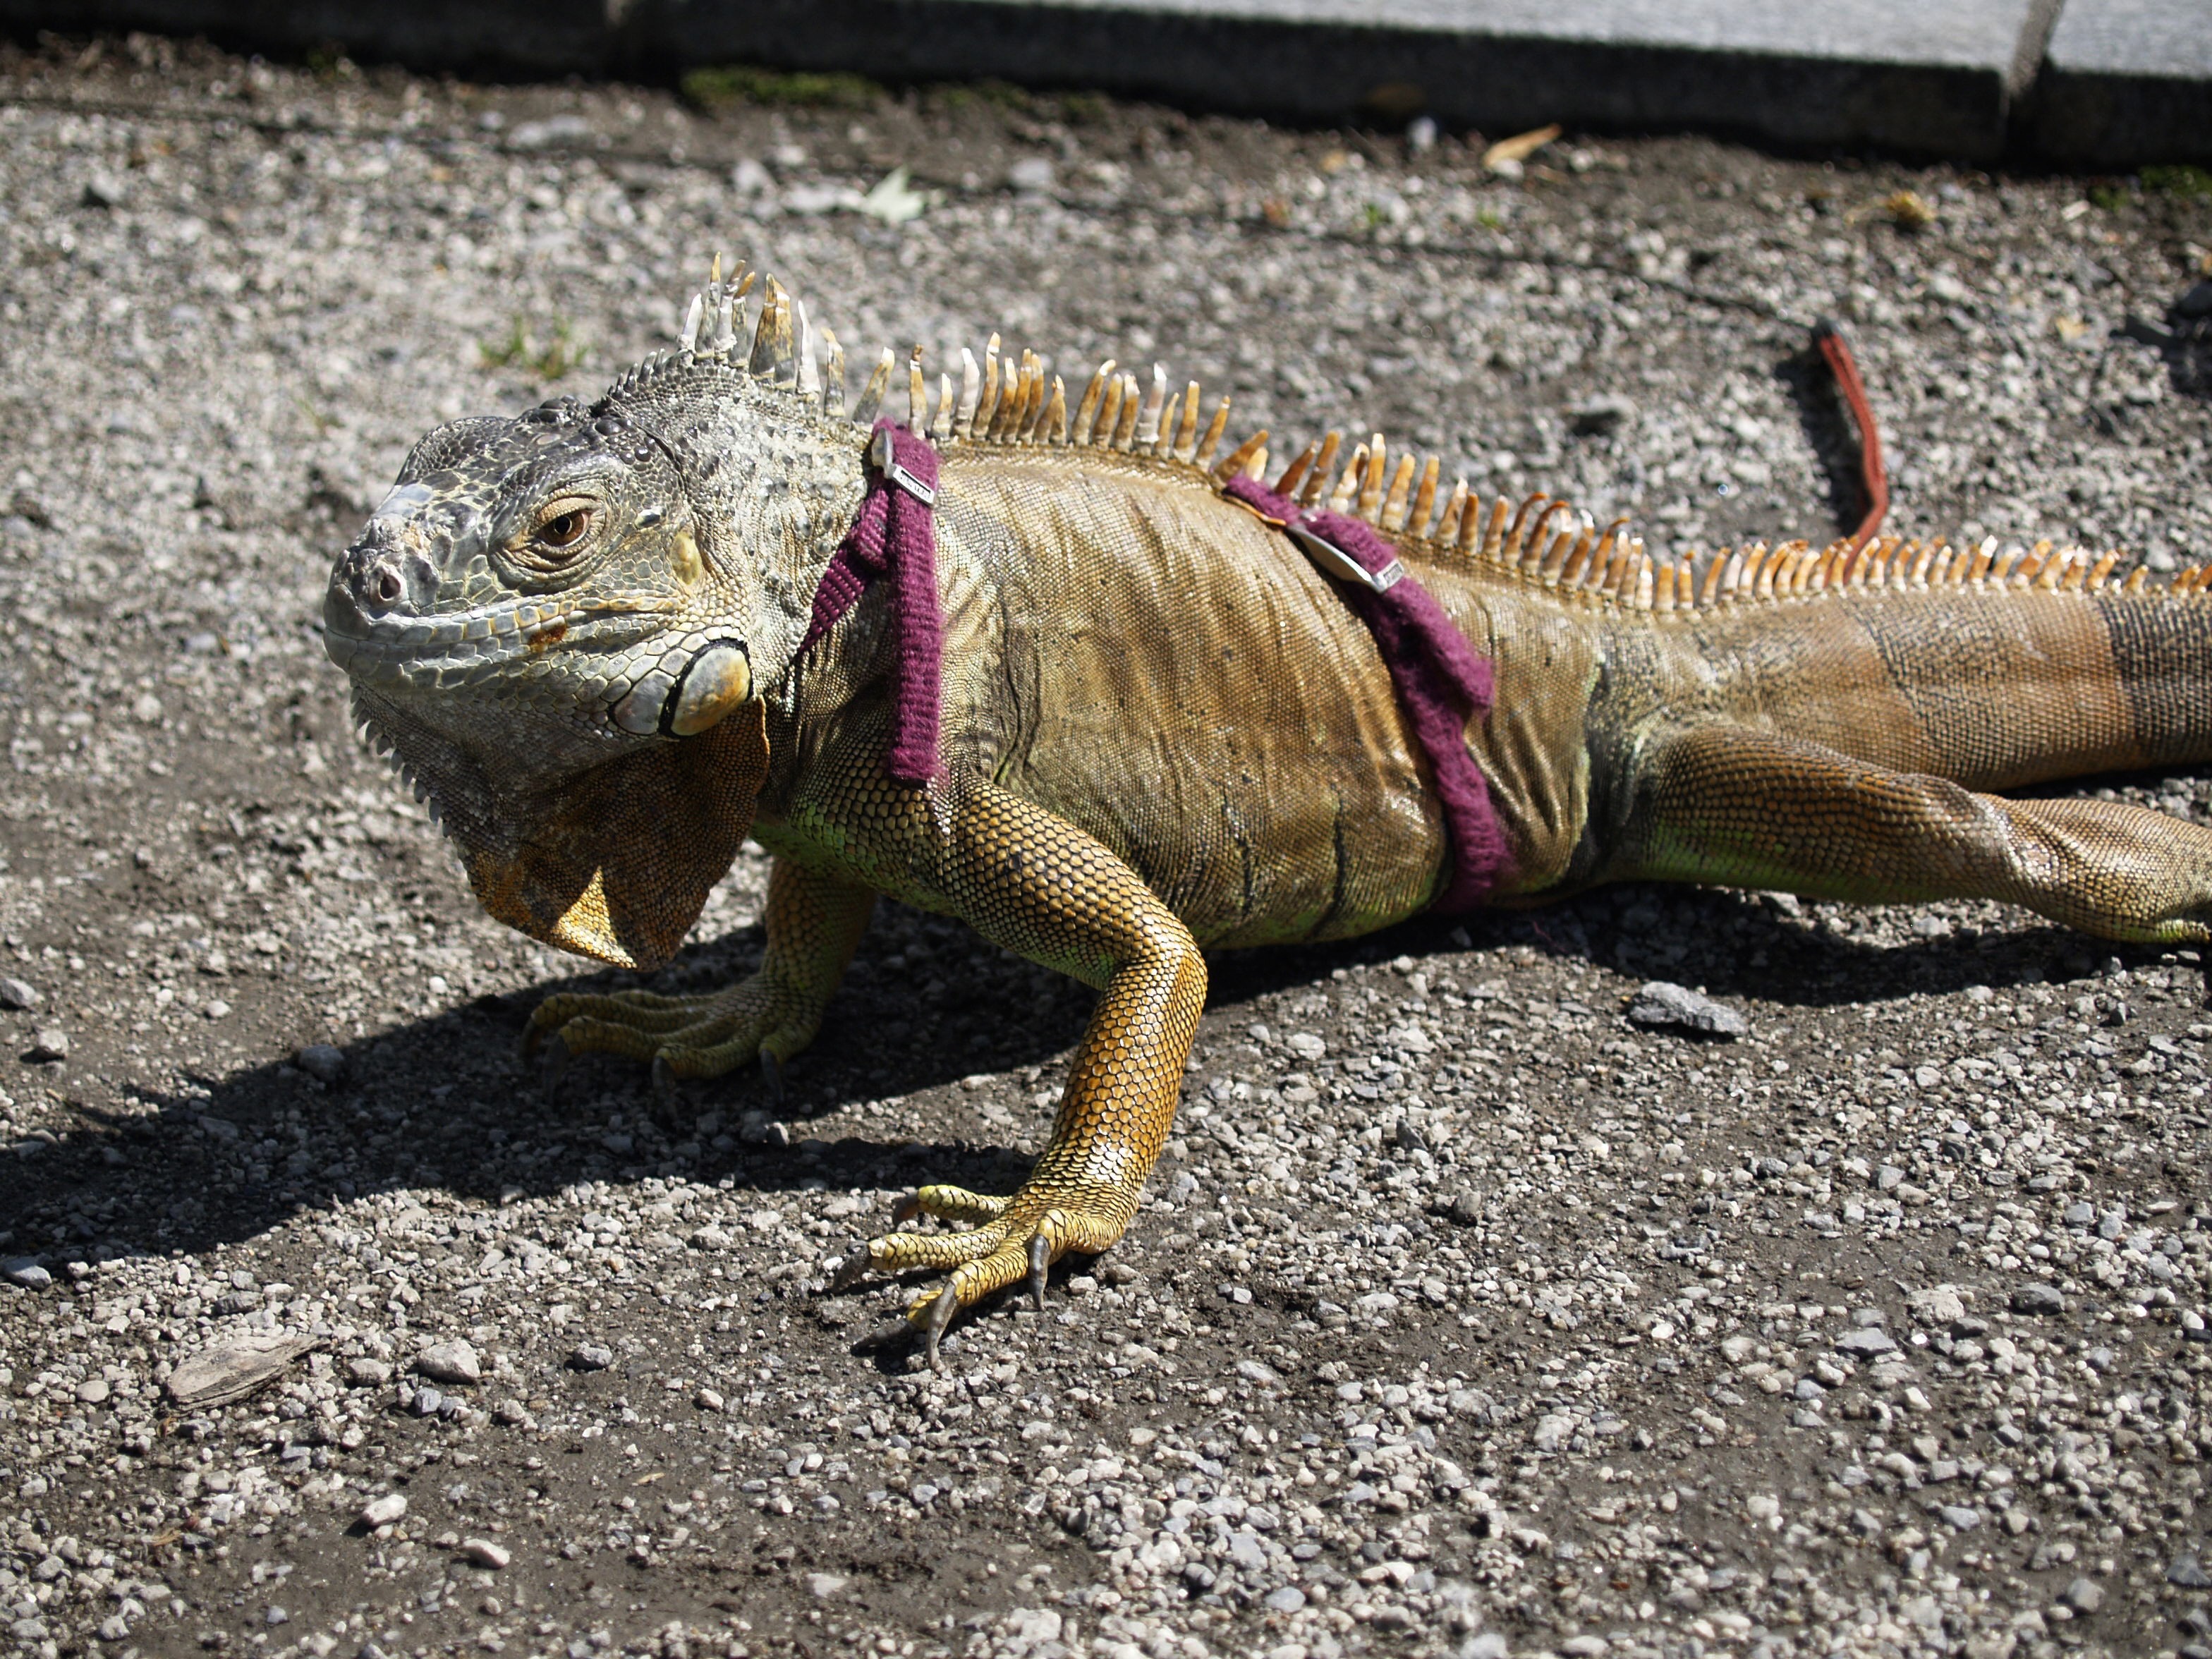
nature, animal, wildlife, reptile, iguana, fauna, lizard, vertebrate, dragon, iguania, reptilian, agamidae, saurian, scaled reptile